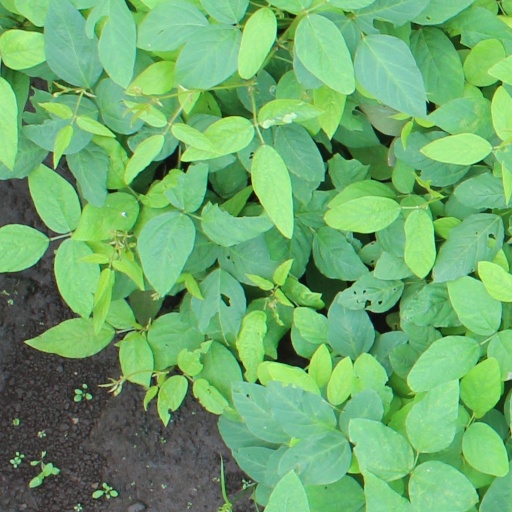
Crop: soybean